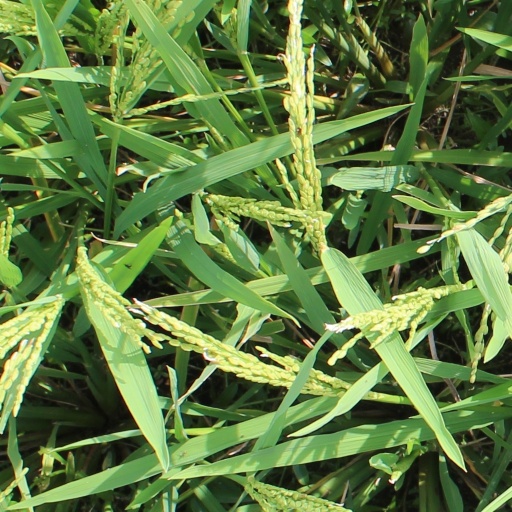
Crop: rice